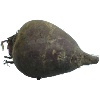
Label: beetroot